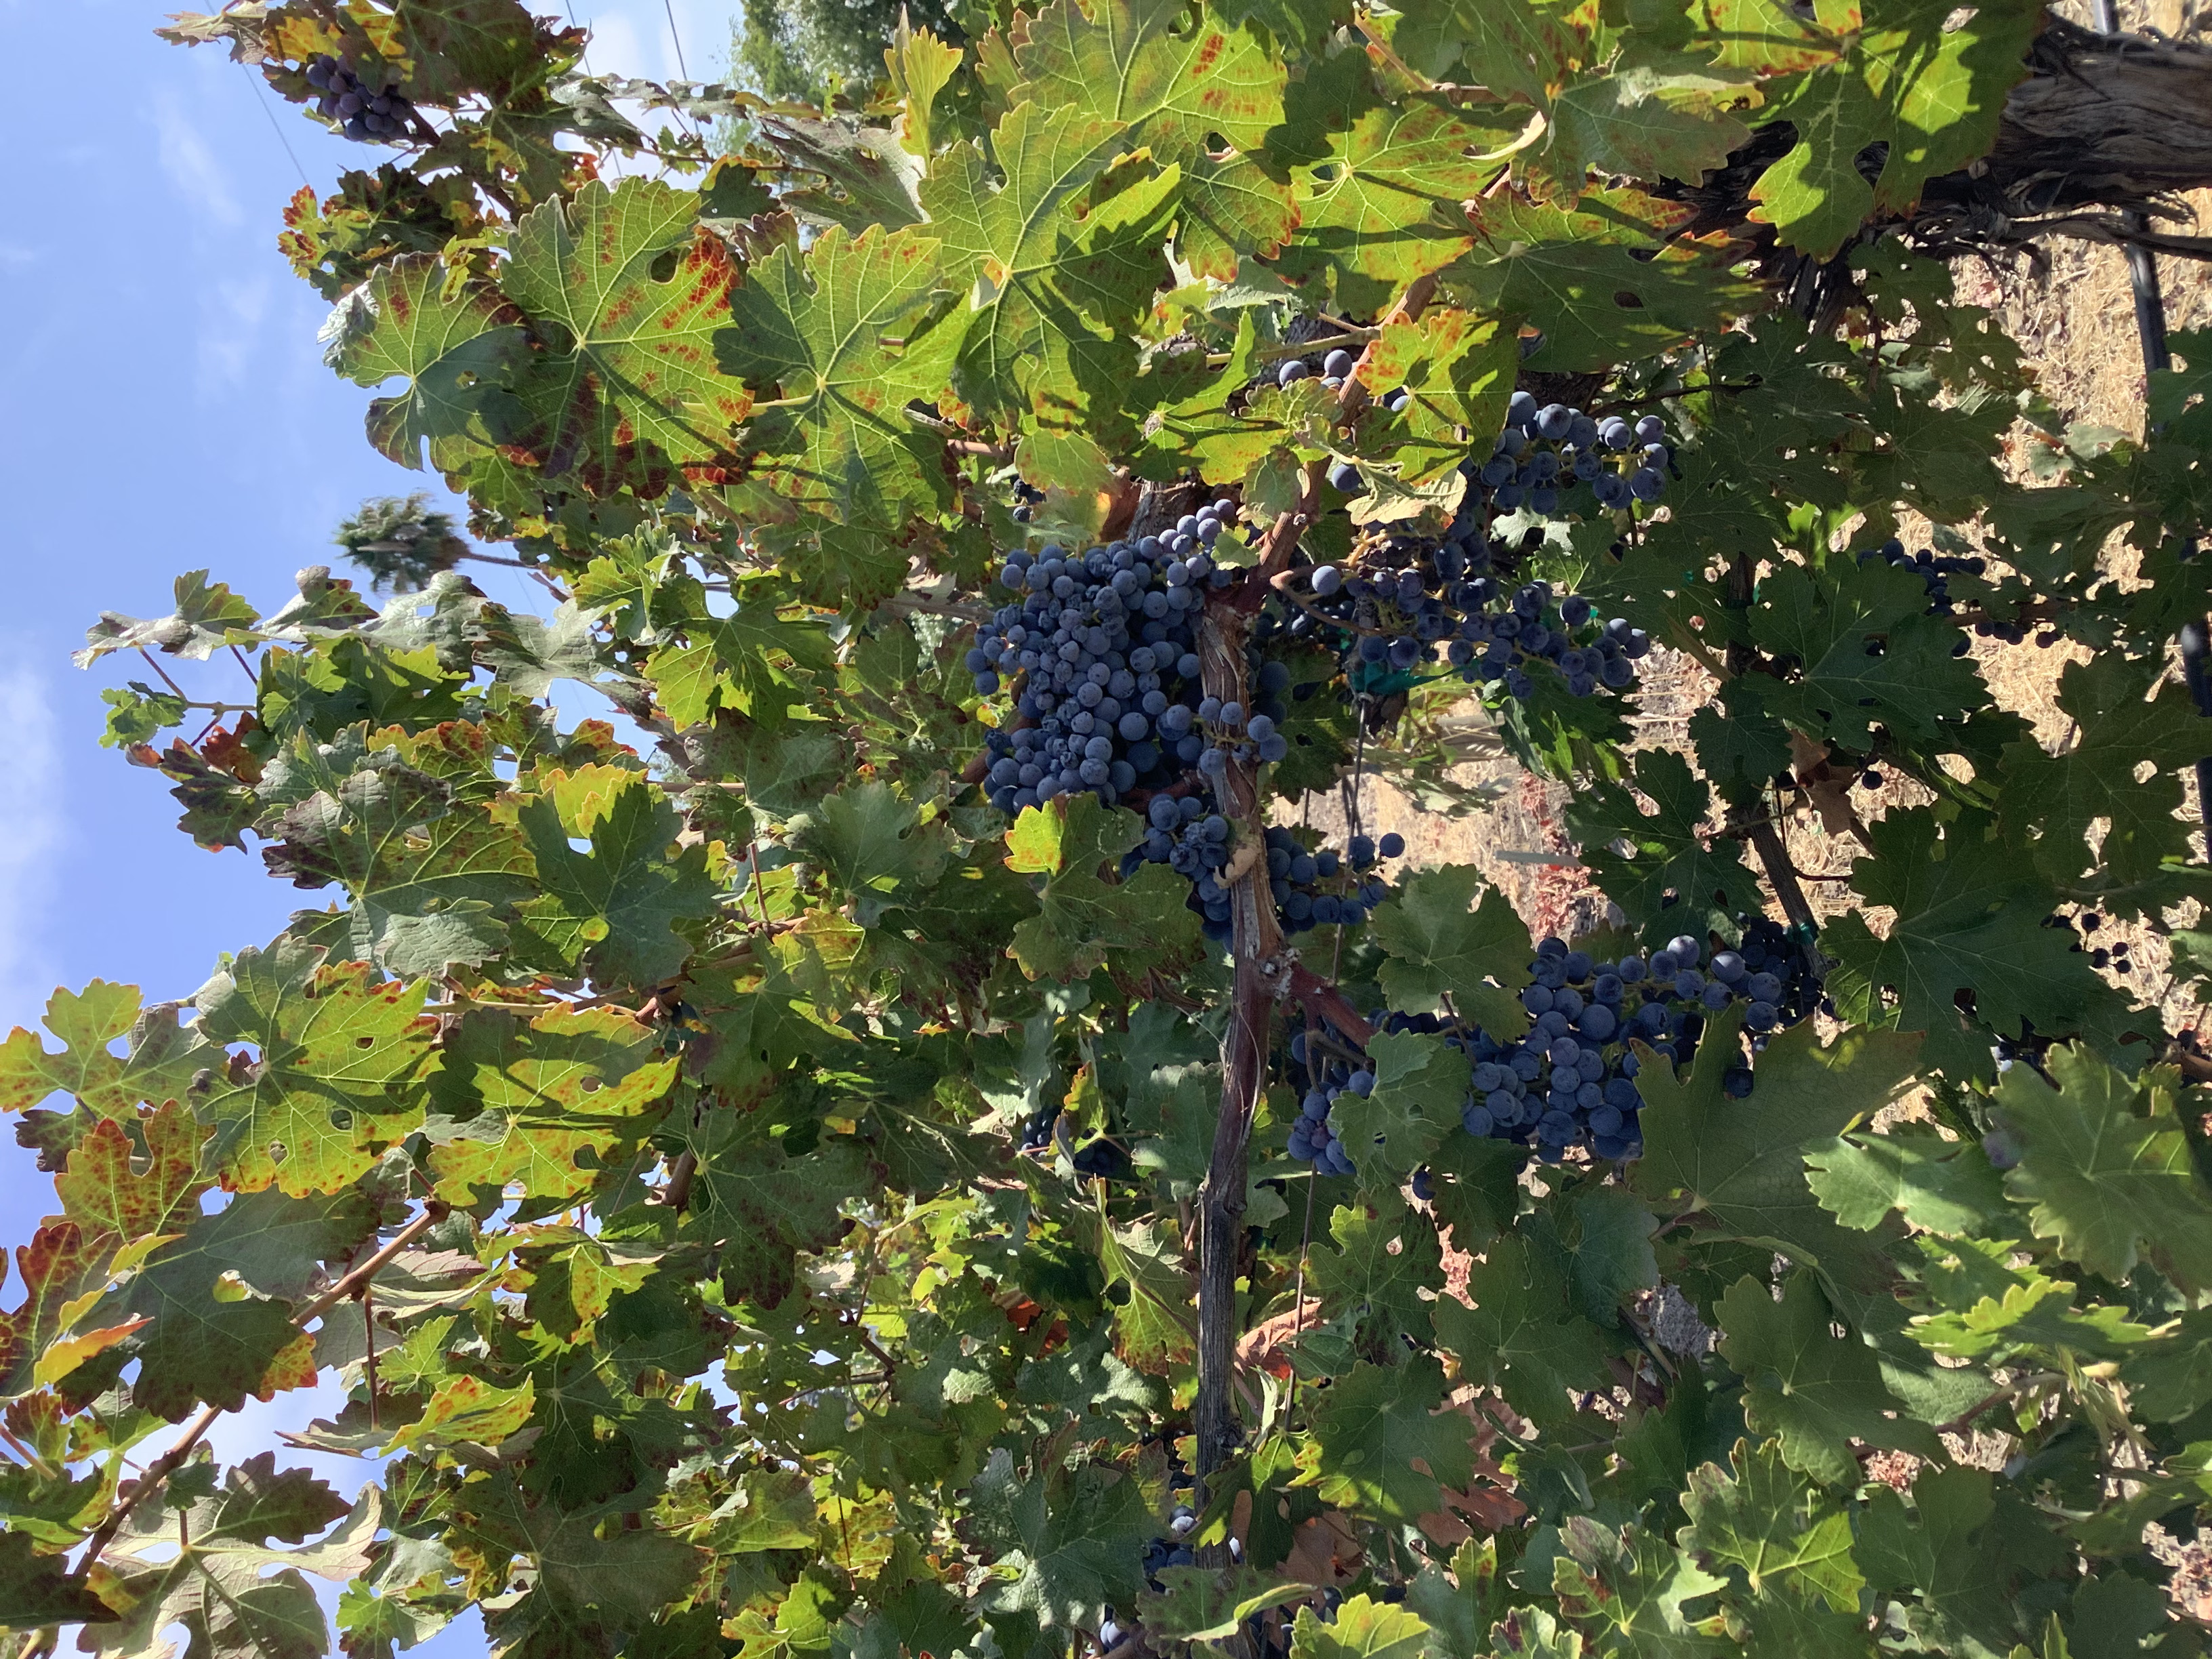
Label: Leafroll 3